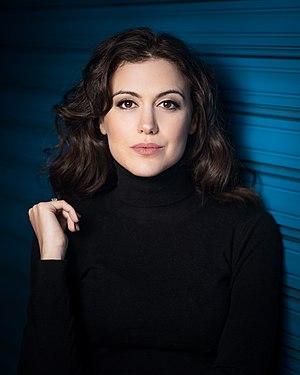
Hana Sofia Lopes est une actrice luxembourgeoise et portugaise née le 5 mars 1990 au Grand-Duché de Luxembourg.